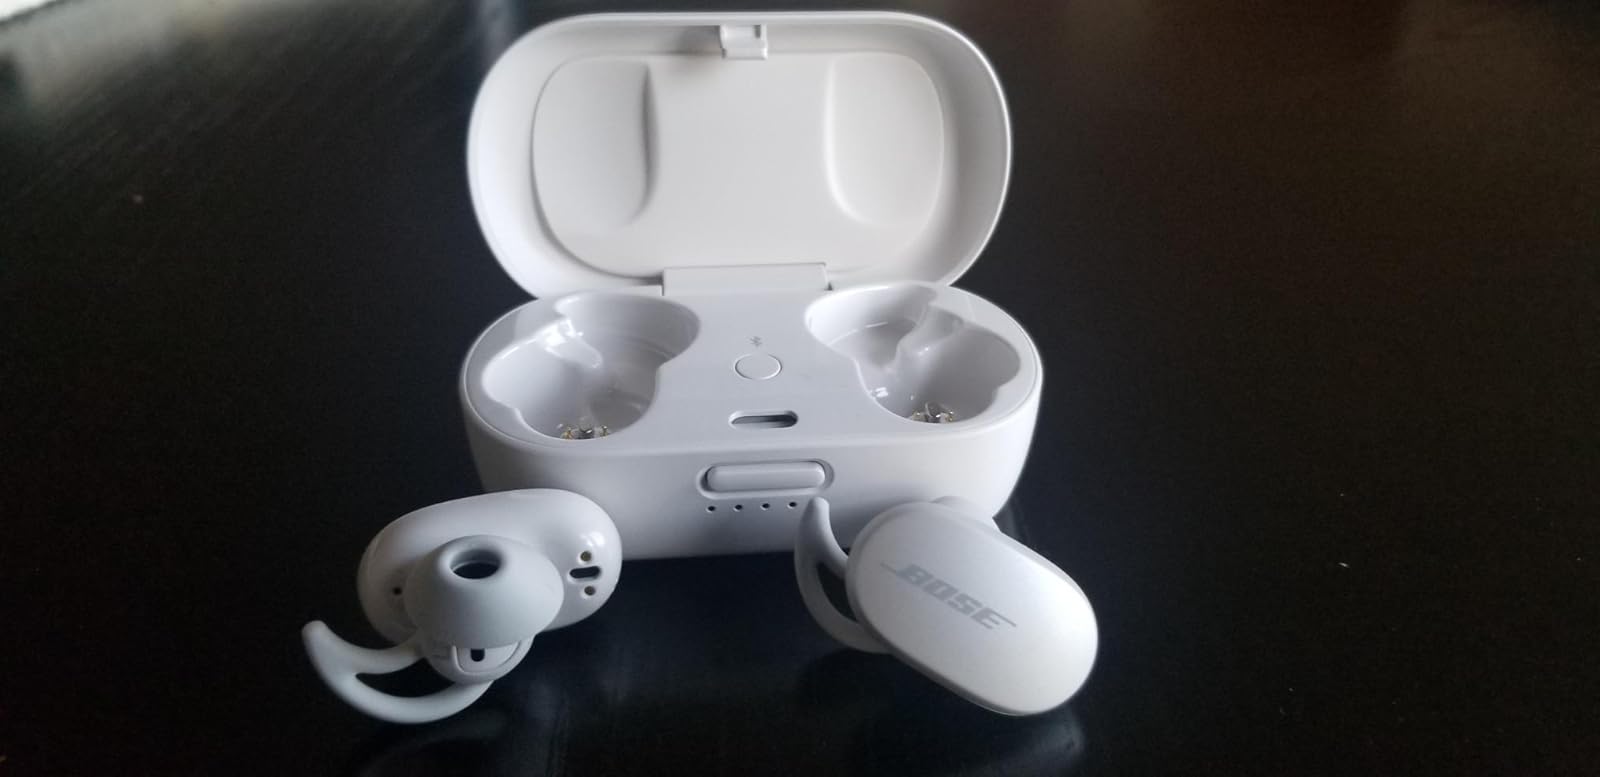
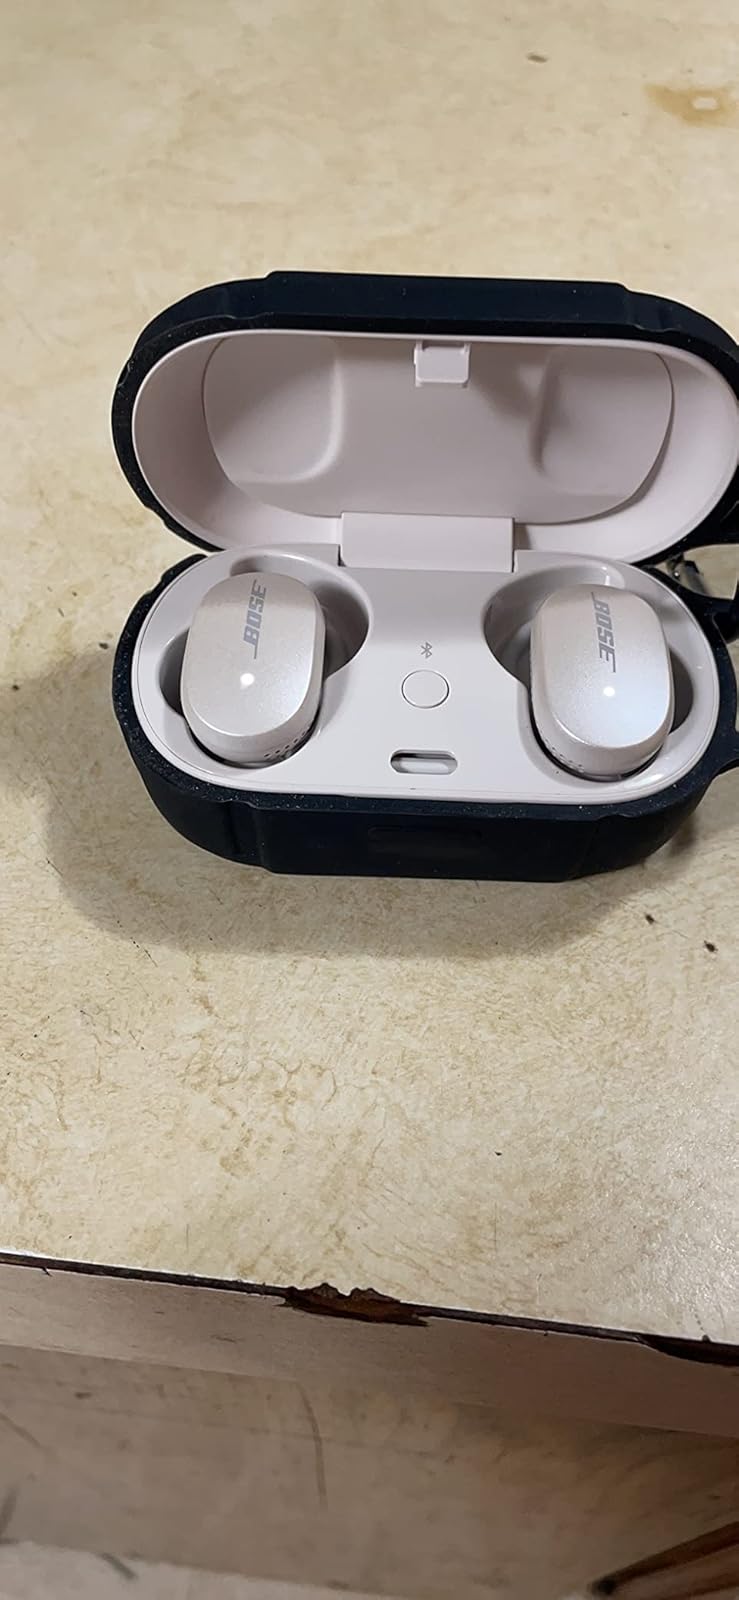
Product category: earbuds
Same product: yes